Question: What season is this?
Tambaya: Wani lokacin shekara ne wannan?
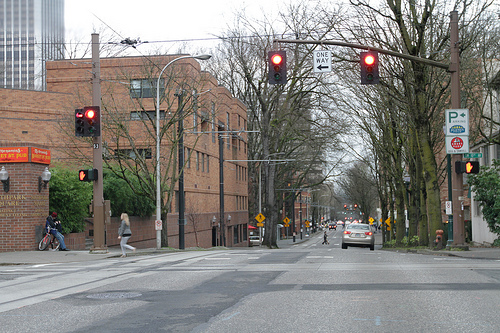
Answer: Fall.
Amsa: Damina.